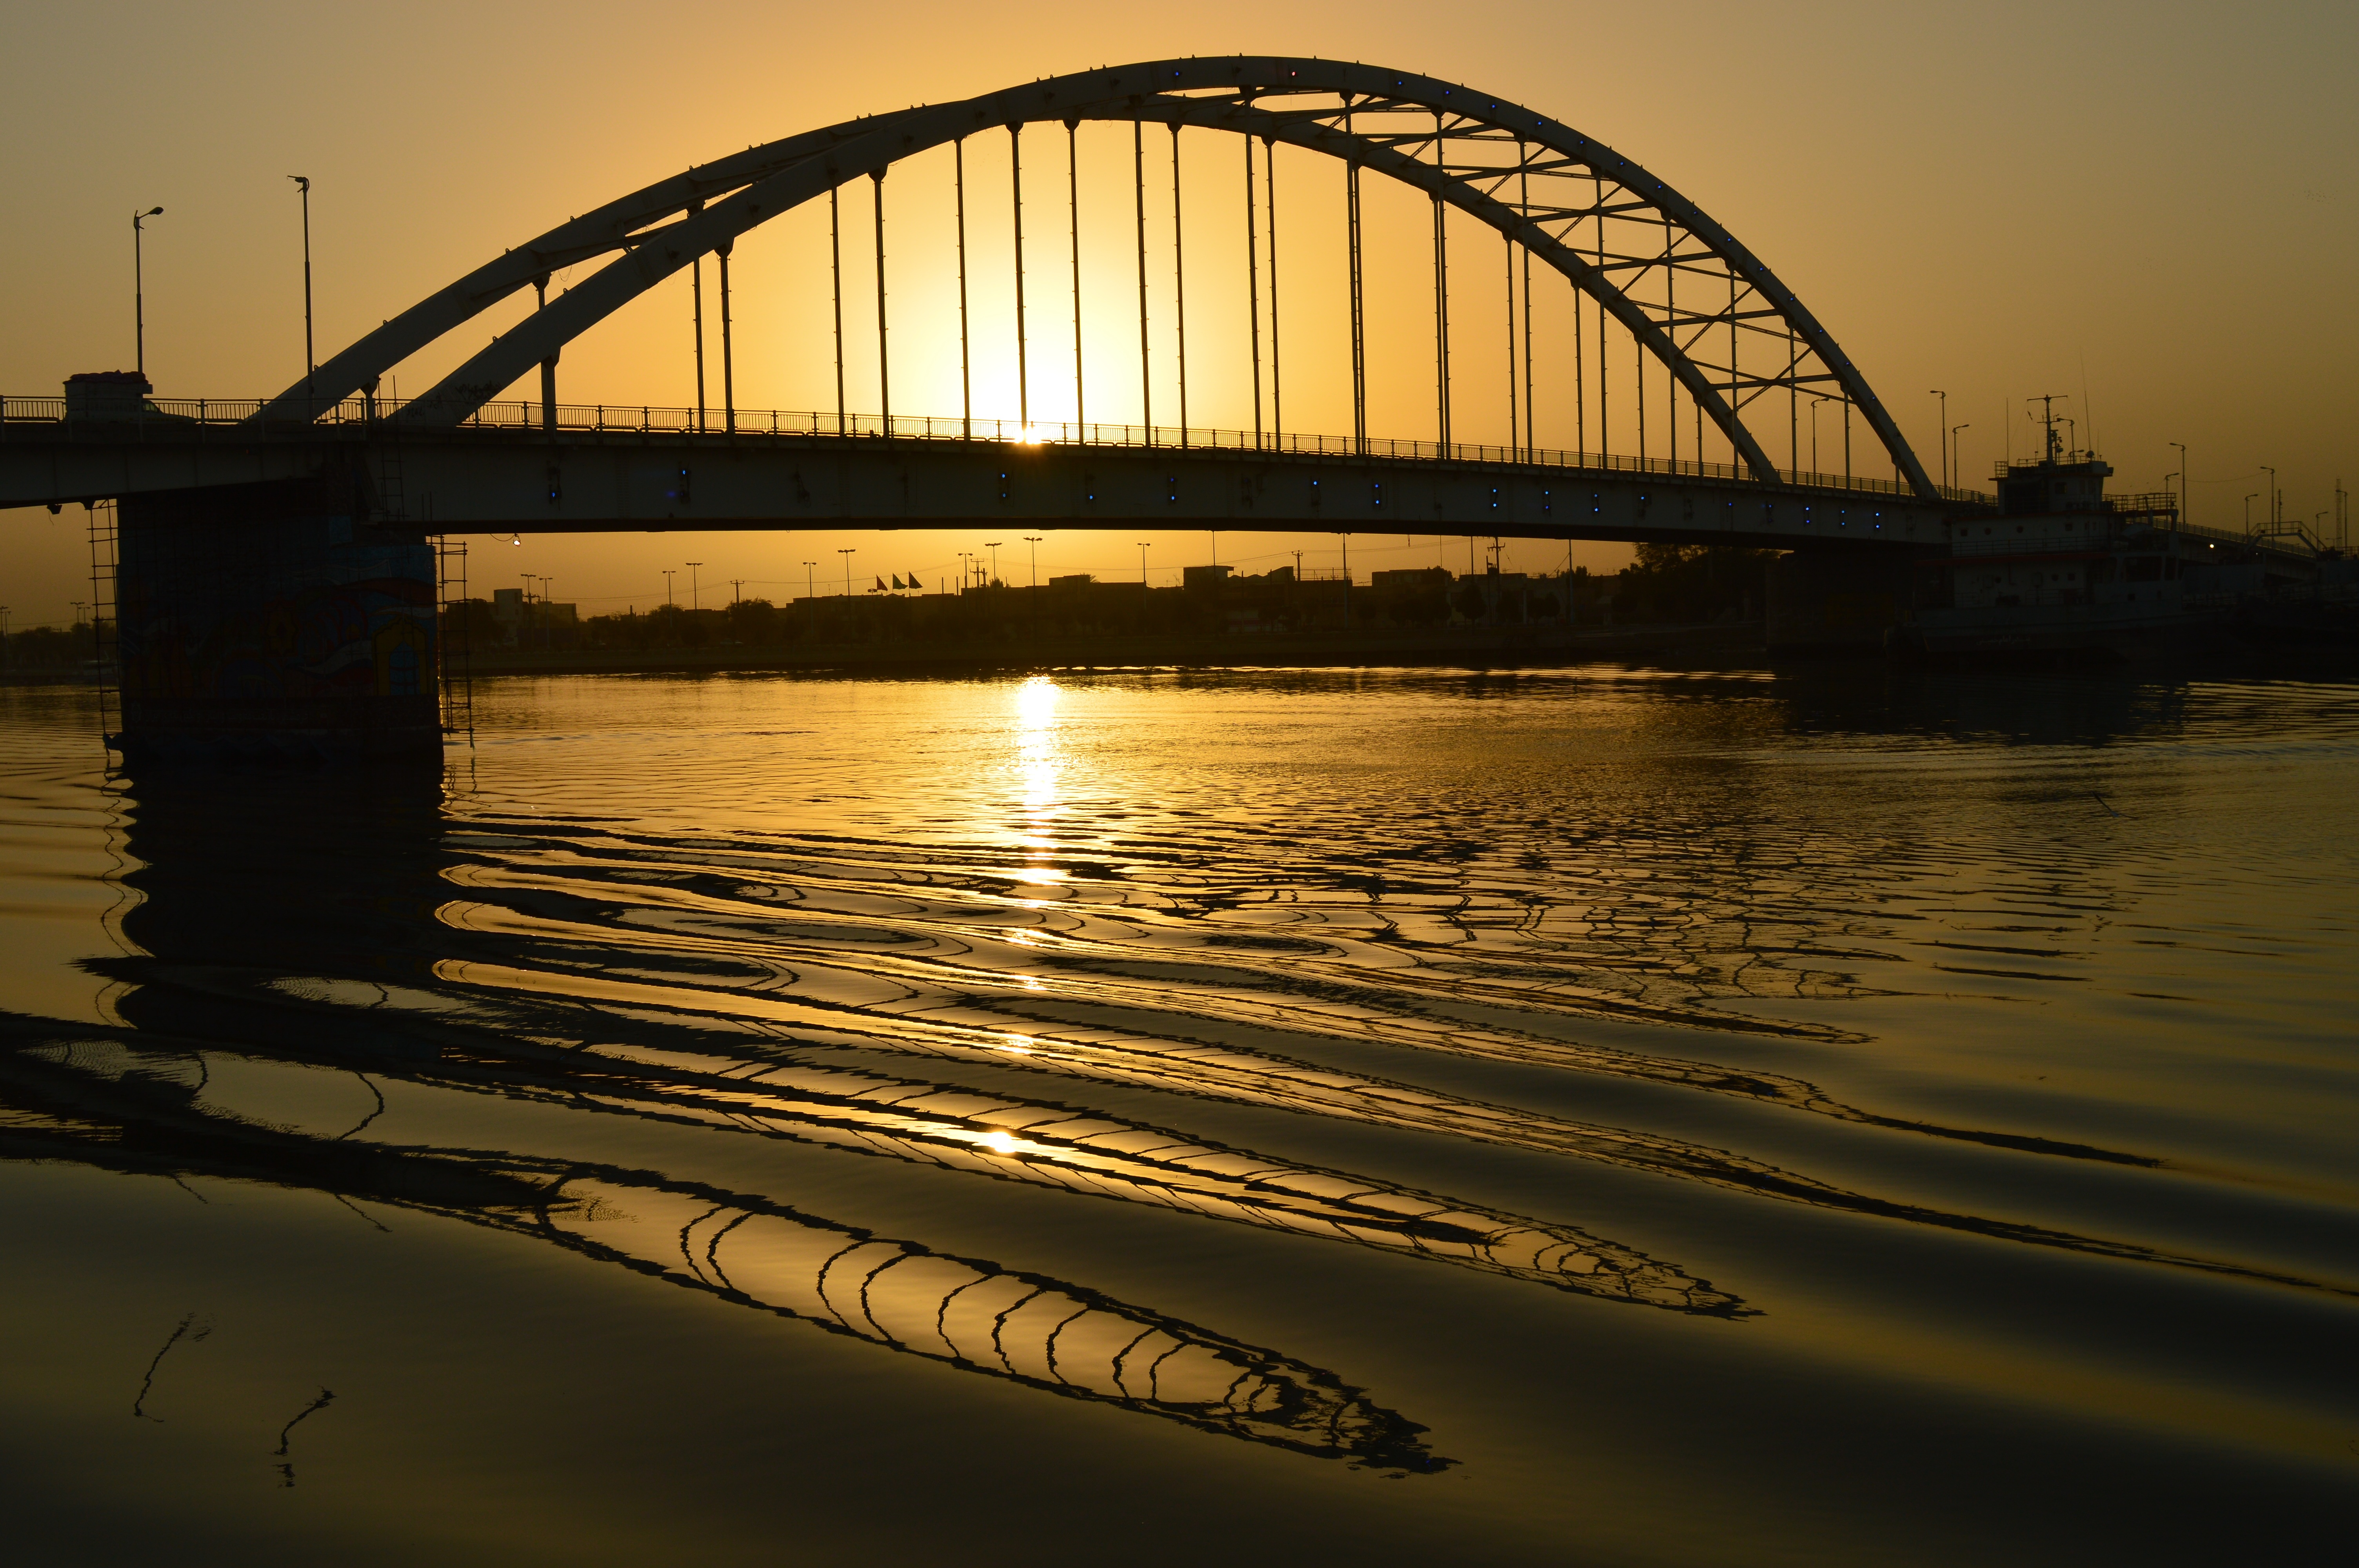
sea, water, horizon, sunrise, sunset, bridge, sunlight, morning, dawn, river, dusk, evening, golden, reflection, khorramshahr